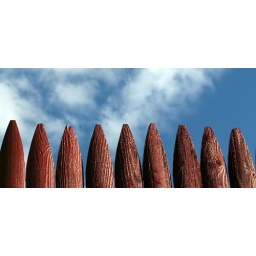
this is the top of the fence in the back of my house on the same day as the house picture